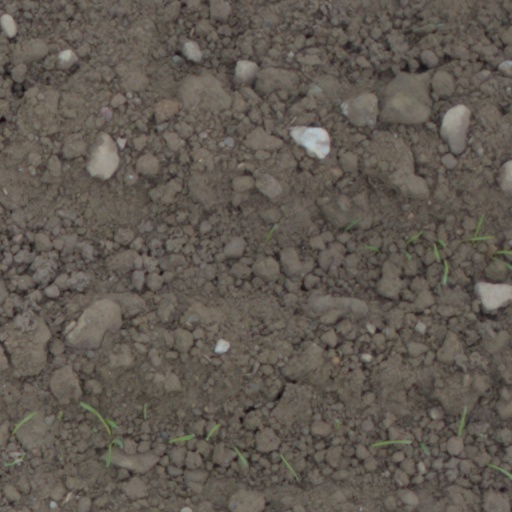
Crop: wheat